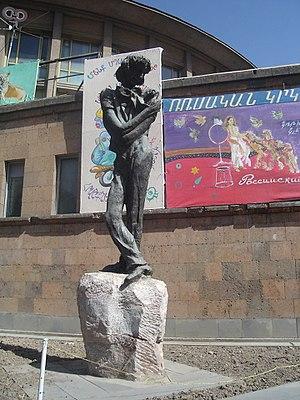
La liste de statues d'Erevan regroupe l'ensemble des statues de la ville d'Erevan en Arménie. Cette liste se veut aussi exhaustive que possible.